Canopy bed

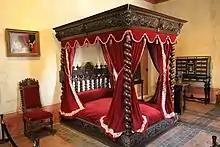
Four-poster bed

Today's canopy beds generally fit into two categories: traditional and contemporary. Most traditional canopy beds have a Victorian aesthetic, with either metal rod frames or intricately carved wood frames and posts. These throwbacks also often feature ruffled, pleated, elaborate draping, sometimes with rather heavy cloth. In contrast, contemporary canopy beds generally employ a simpler design. Wood, metal, or a combination of the two is used to construct modern canopy beds, which usually have little to no detail on the foot and headboards and often feature sharp, geometric designs.